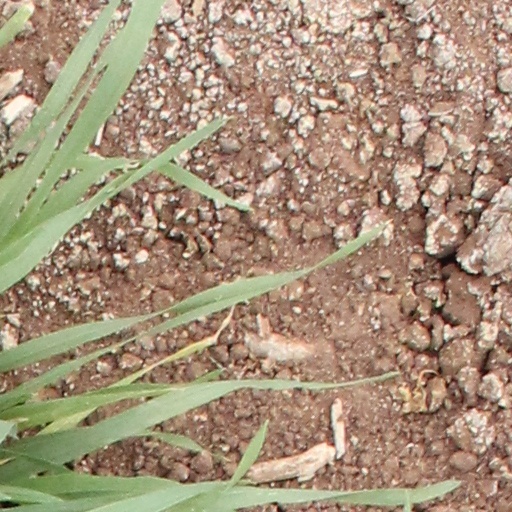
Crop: wheat